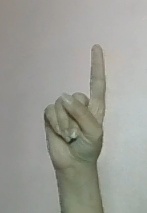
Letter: bb